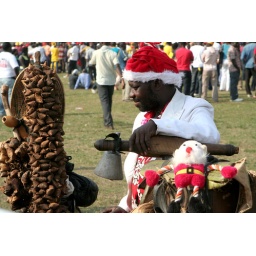
A man selling roasted coffee beans on a wooden bike in a football stadium in the Ugandan capital, Kampala